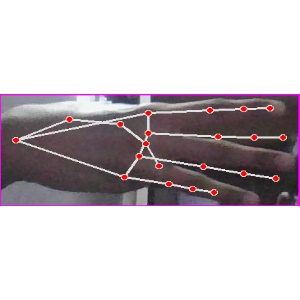
अक्षर: भ